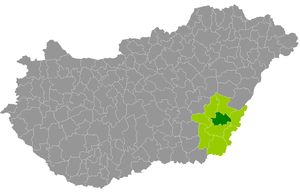
Le district de Békés est un des 9 districts du comitat de Békés en Hongrie. Créé en 2013, il compte 37 259 habitants et rassemble 7 localités : 5 communes et deux villes dont Békés, son chef-lieu.